1952 Groundhog Day tropical storm

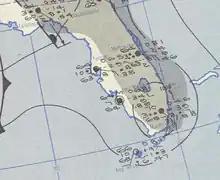
Surface weather analysis of the system as a non-frontal low on February 3 while crossing the Florida Peninsula

The 1952 Groundhog Day Storm is one of two Atlantic tropical cyclones on record in February. First observed in the western Caribbean Sea on February 2 as a non-frontal low, it moved rapidly throughout its duration and struck southwestern Florida early the next day as a gale-force storm. In the state, the winds damaged some crops and power lines, but no serious damage was reported. The system became a tropical storm after emerging over the Atlantic Ocean before quickly transitioning into an extratropical cyclone on February 4. Strong winds and waves washed a freighter ashore, but no injuries were related to the event. Subsequently, the storm brushed eastern New England, causing minor power outages, before it moved inland near Maine. There were no reported fatalities related to the storm.